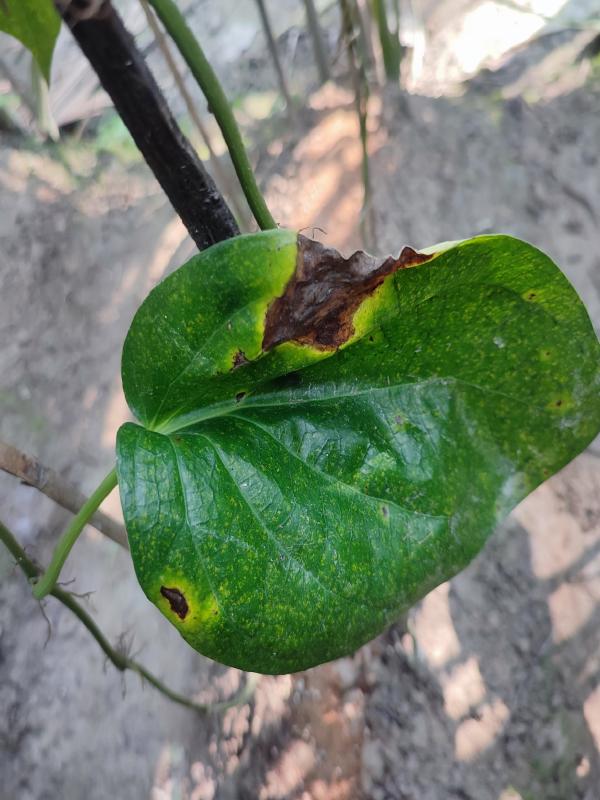
Label: Bacterial_Leaf_Disease